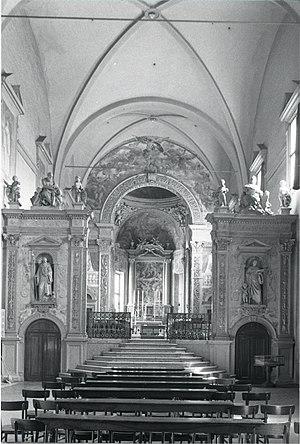
San Michele in Bosco est un complexe religieux à Bologne, en Italie, qui comprend l’église du même nom et un monastère olivétain. Les bâtiments du monastère ont été acquis en 1955 par la municipalité de Bologne pour abriter un centre orthopédique, l’Institut orthopédique Rizzoli.